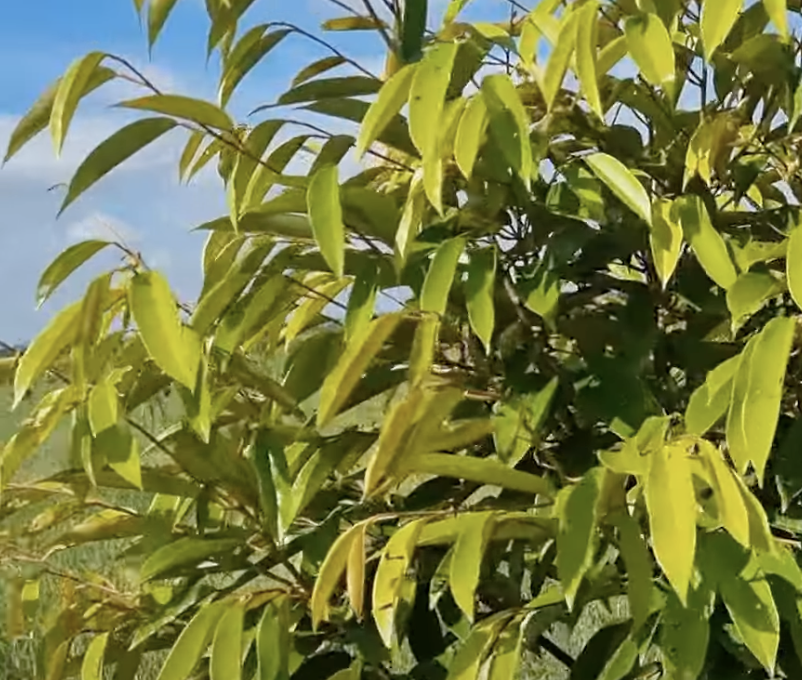
Label: yellow_leaf